Ligue1 Québec

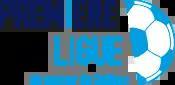
Original league logo

In 2011, the Première ligue de soccer du Québec was established, marking the return of a semi-professional soccer league to the province for the first time in 20 years. The league was sanctioned by the Canadian Soccer Association as a level 3 league, below Major League Soccer (level 1) and the North American Soccer League and United Soccer League (level 2), which were American-based fully professional leagues featuring some Canadian teams, including the Montreal Impact of the MLS.